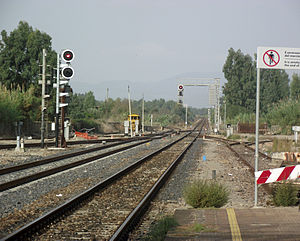
Villamassargia
Villamassargia er en by og en kommune i provinsen Sud Sardegna i regionen Sardinien i Italien. Byen ligger i 121 meters højde og har 3.604 indbyggere. Kommunen har et areal på 91,39 km² og grænser til kommunerne Domusnovas, Iglesias, Musei, Narcao og Siliqua.